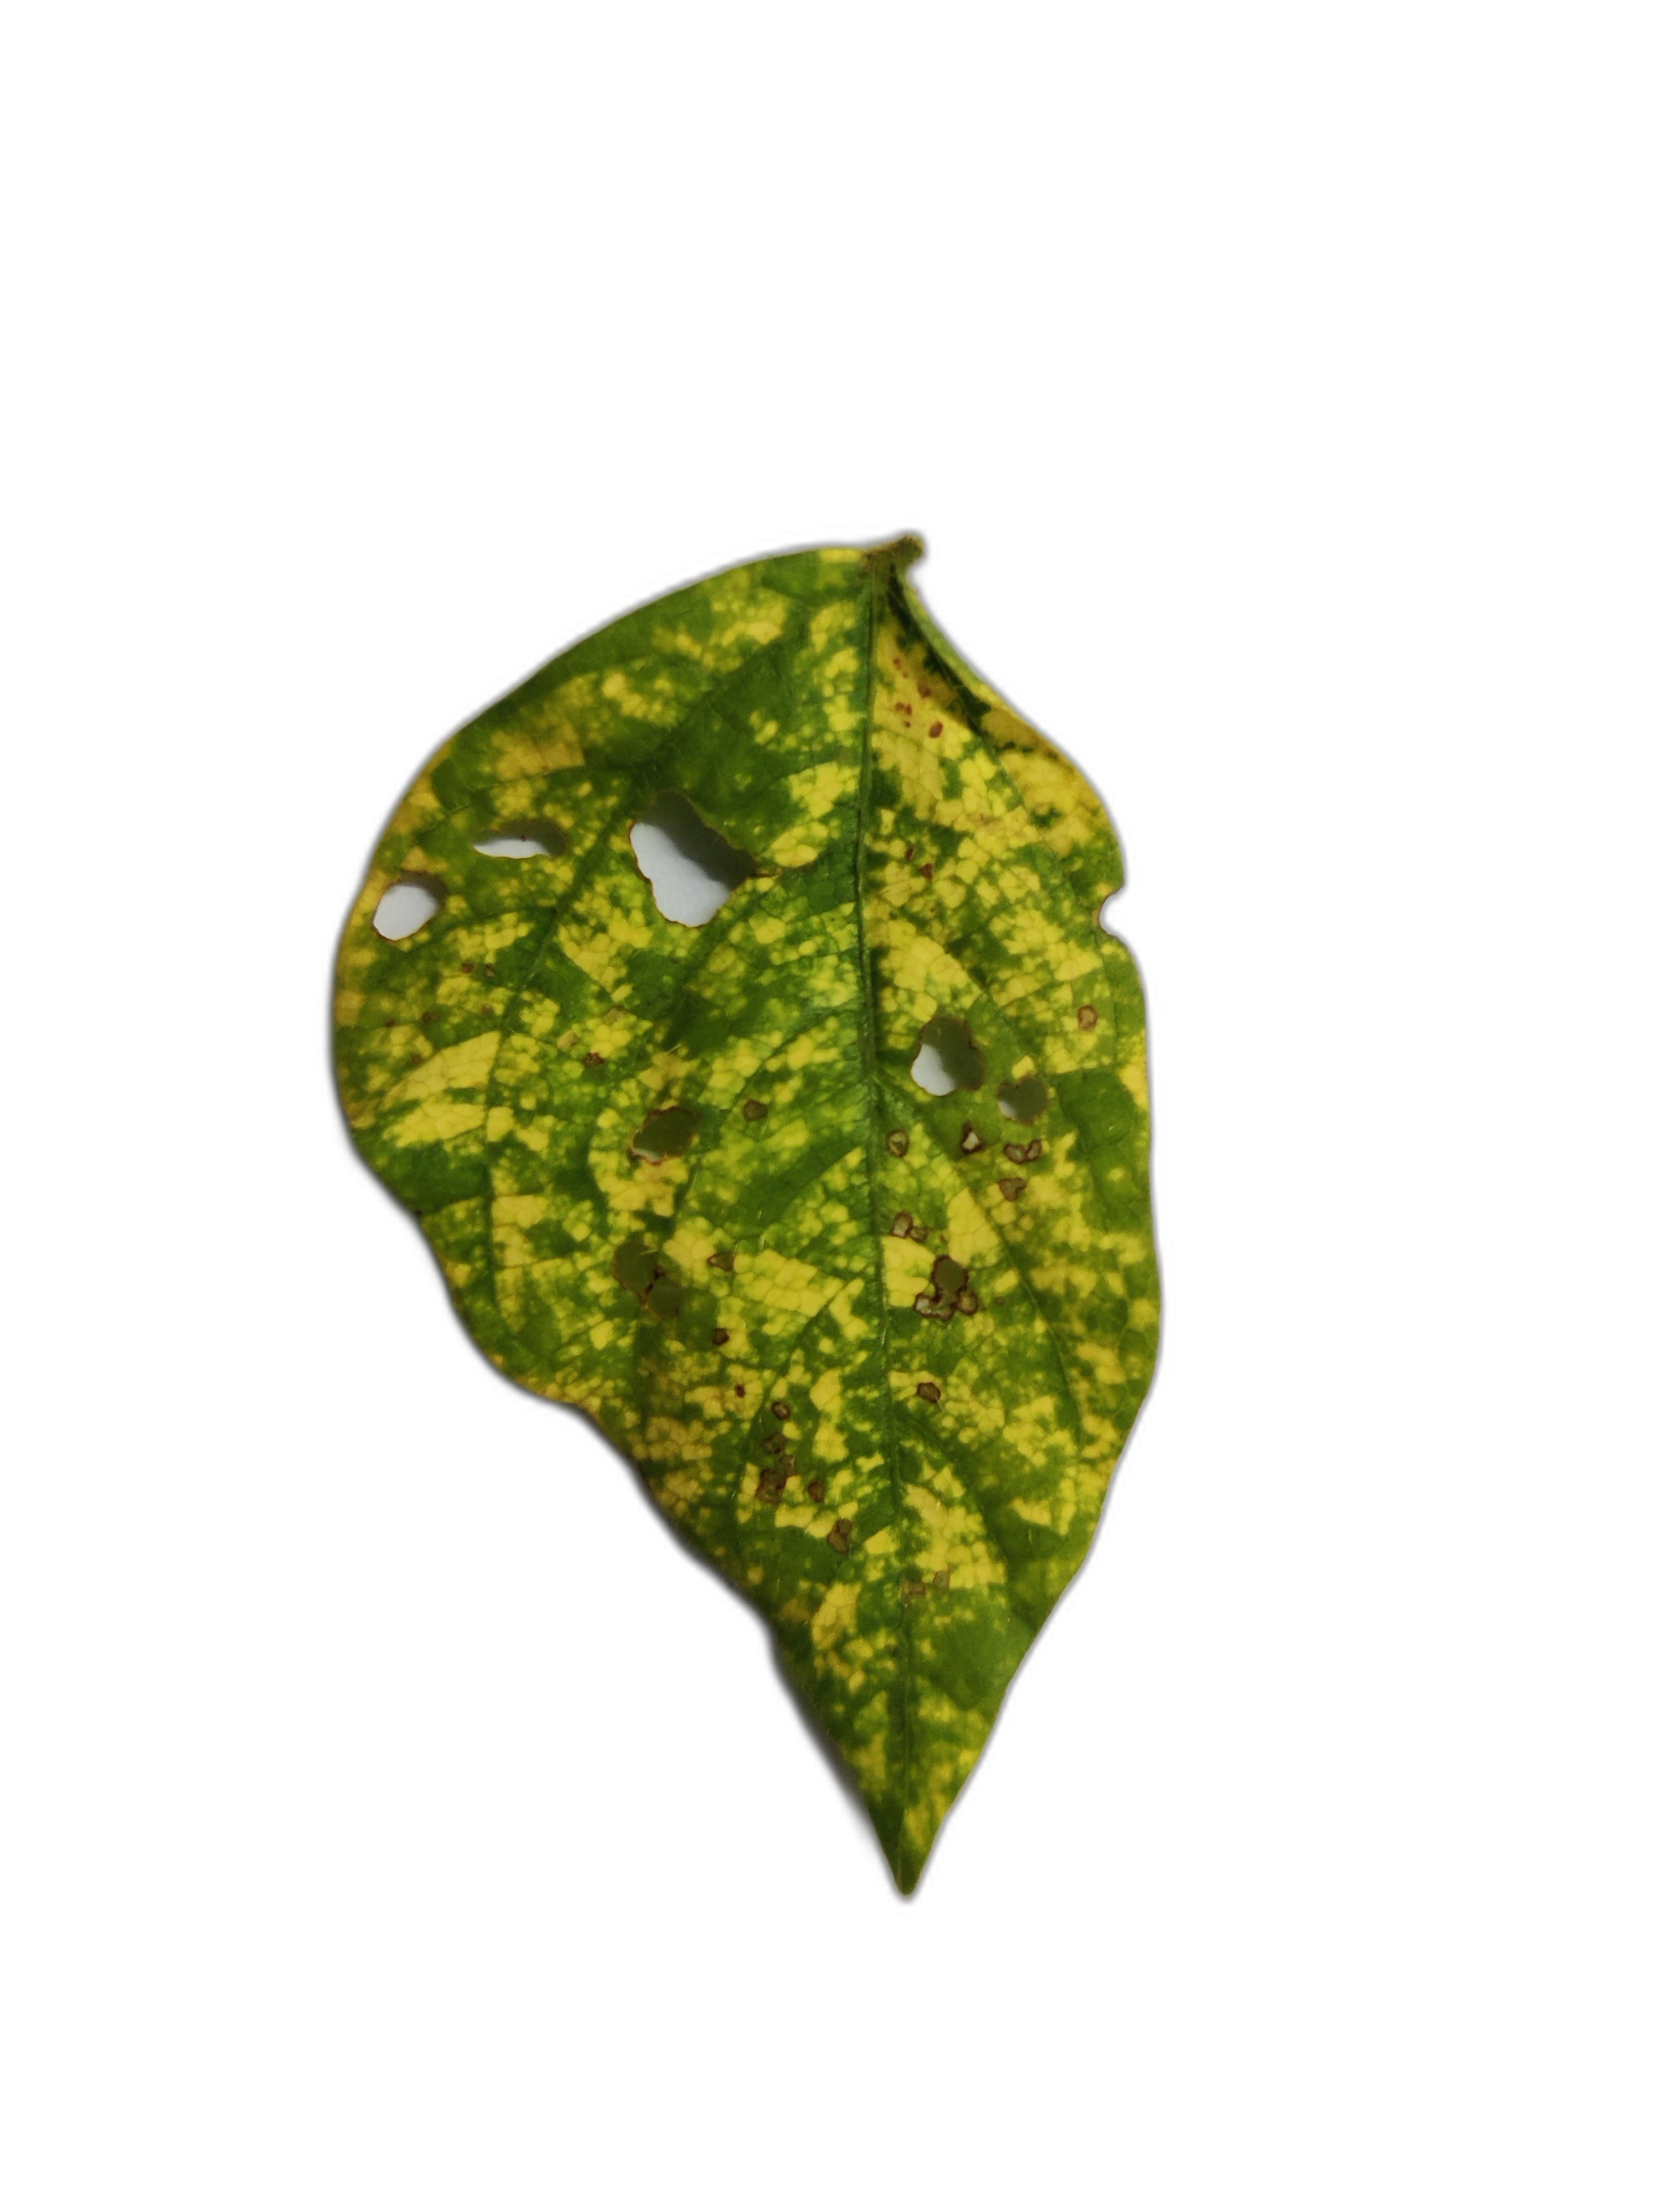
Label: Yellow Mosaic